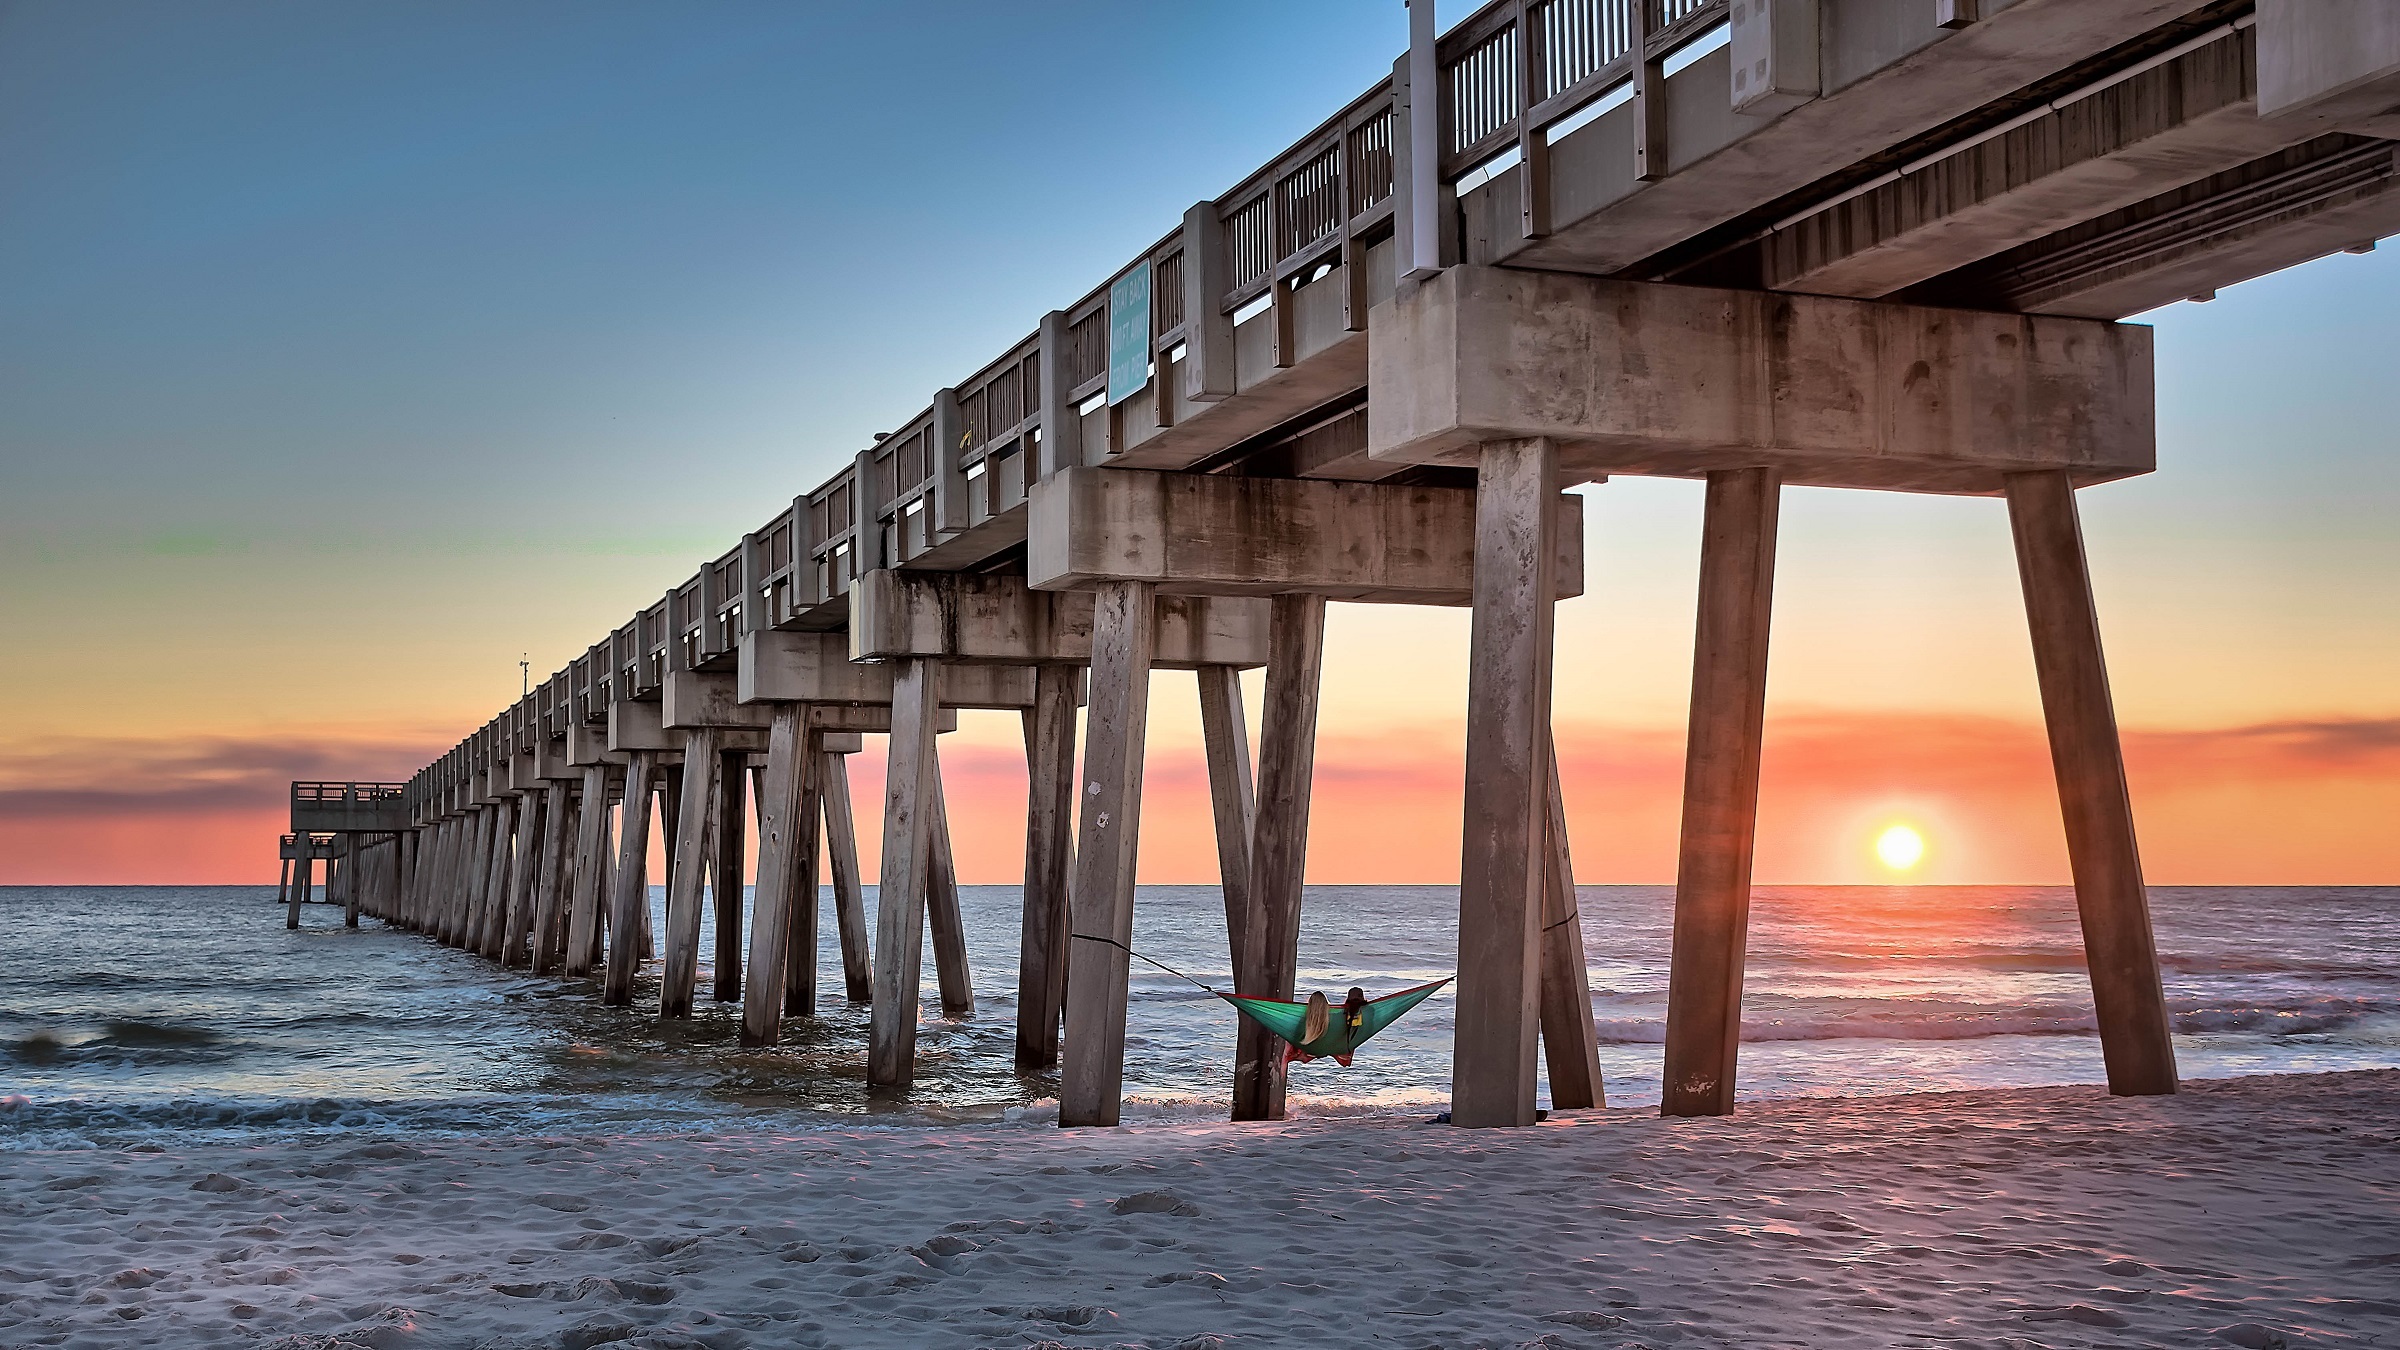
beach, sea, coast, water, sand, ocean, horizon, dock, architecture, boardwalk, wood, sun, sunset, bridge, shore, wave, pier, walkway, dusk, evening, twilight, reflection, seascape, harbor, hammock, waves, wooden